Gangs in the United States

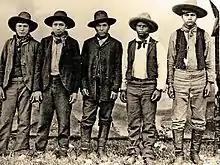
The historical Rufus Buck Gang (1895)

During the late 1800s, gangs reemerged as a criminal force in the Northeast, and they emerged as new criminal enterprises in the American West and the Midwest. In New York after the Civil War, the most powerful gang to emerge was the Whyos, which included reconstituted members of previous Five Points area gangs. Another late 19th century New York gang was the Jewish Eastman Gang. Meanwhile, Chinese immigrants formed tongs, which were highly structured gangs involved in gambling and drug trafficking. These tongs were matched in strength by an emerging Italian organized crime network that became the American Mafia.